Lawrence Goldman

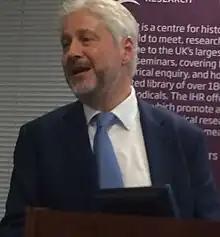
Goldman at the IHR London, February 2016

Lawrence Goldman (born 17 June 1957) is an English historian and academic. He is the former director the "Oxford Dictionary of National Biography" (2004 to 2014) and of the Institute of Historical Research (2014 to 2017), University of London. He has a PhD from the University of Cambridge.